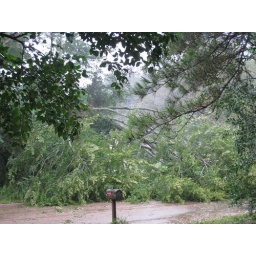
Downed tree blocks street in front of our house.